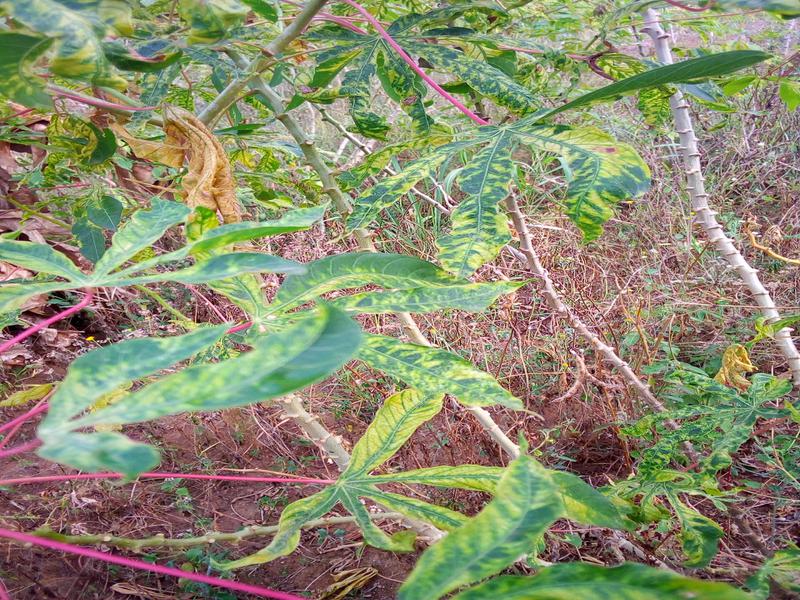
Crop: cassava
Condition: mosaic_disease